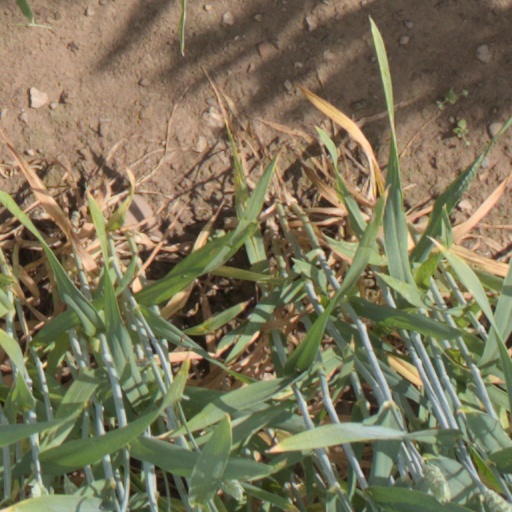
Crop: wheat